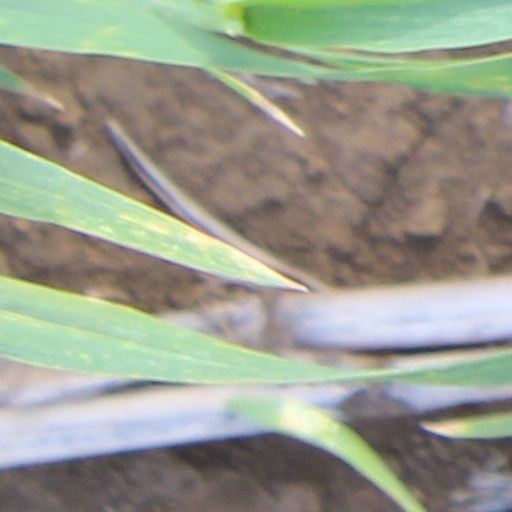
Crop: wheat